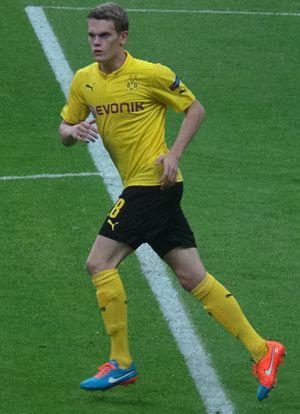
Matthias Lukas Ginter, né le 19 janvier 1994 à Fribourg-en-Brisgau, est un footballeur international allemand qui évolue au poste de défenseur central au Borussia Mönchengladbach. Il peut aussi évoluer au poste de latéral droit et de milieu défensif.